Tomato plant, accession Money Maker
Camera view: horizontal (90 deg, fisheye); turntable rotation: 120 degrees
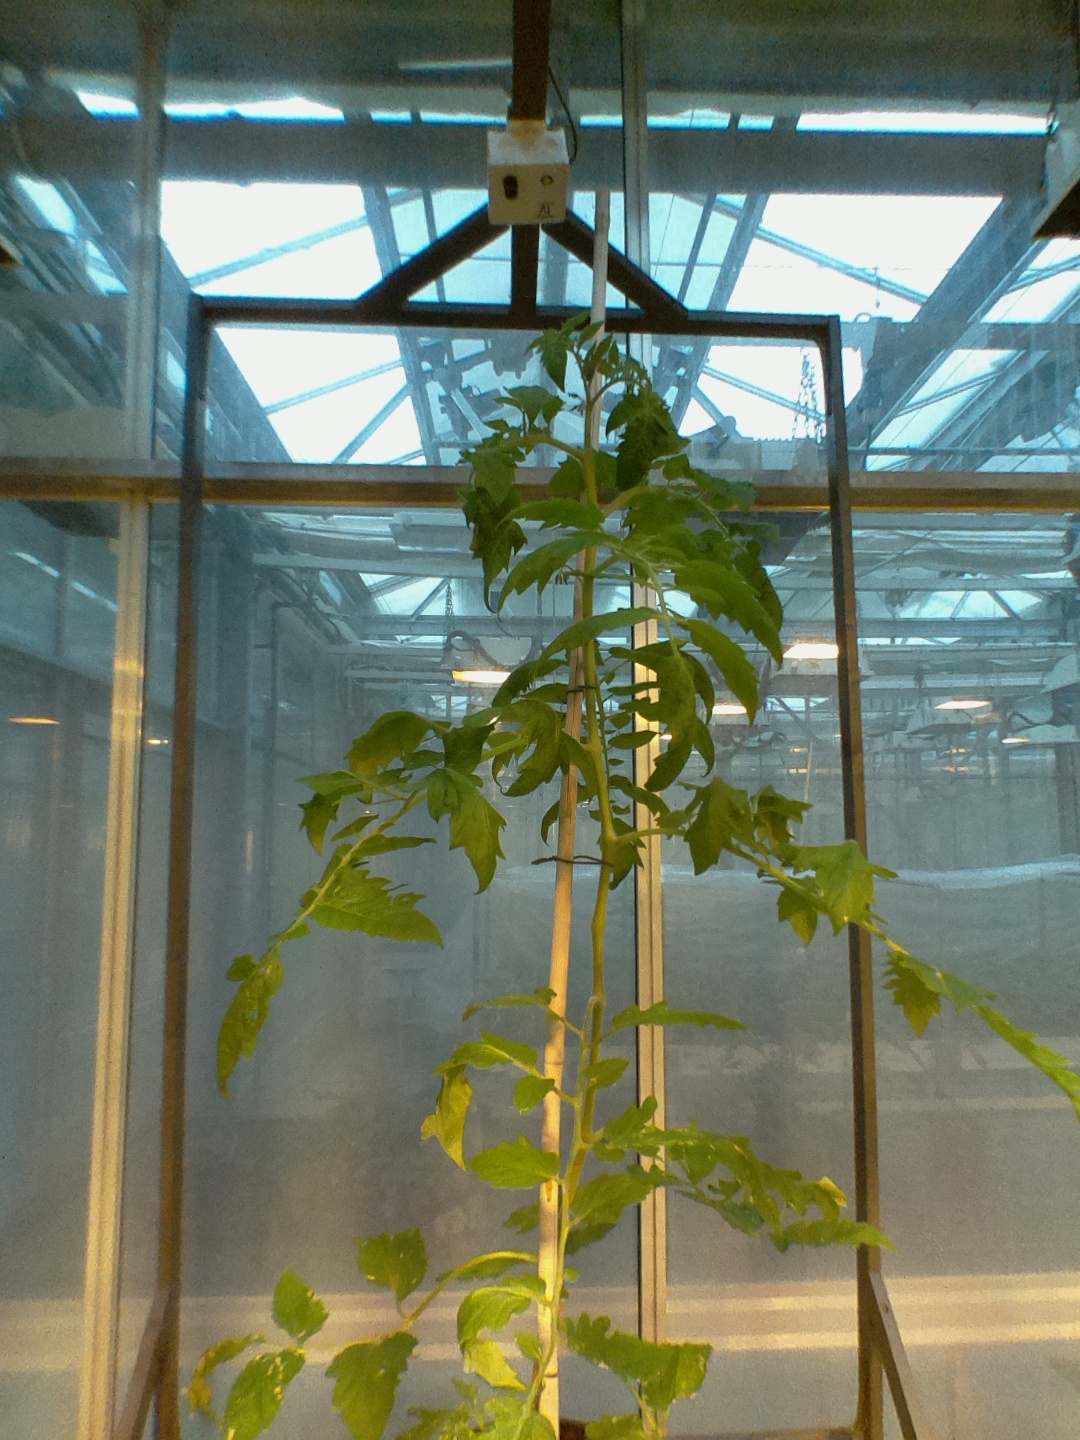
BBCH growth stage 60: First flowers open